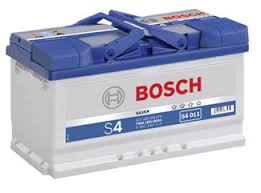
Waste category: battery